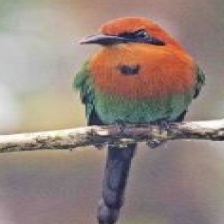
Species: RUFUOS MOTMOT
Scientific name: BARYPHTHENGUS MARTII